Kfar Shmaryahu

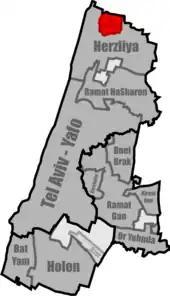
Location of Kfar Shmaryahu in the Tel Aviv District

Kfar Shmaryahu is a local council in Israel, within the Tel Aviv District.